Vinaya

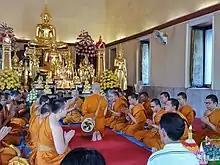
An ordination ceremony at Wat Yannawa in Bangkok. The Vinaya codes regulate the various official acts of the Buddhist monastic community (sangha-kamma), including the ordination of new monks.

The Vinaya (Pali and Sanskrit: विनय) refers to numerous monastic rules and ethical precepts for fully ordained monks and nuns of Buddhist Sanghas (community of like-minded "sramanas"). These sets of ethical rules and guidelines developed over time during the Buddha's life. More broadly, the term also refers to the tradition of Buddhist ethical conduct. The term "Vinaya" also refers to a genre of Buddhist texts which contain these precepts and rules and discuss their application, along with various stories of how the rules arose and how they are to be applied. Various lists and sets of Vinaya precepts were codified and compiled after the Buddha's death in different Vinaya texts.